Bihar famine of 1873–1874

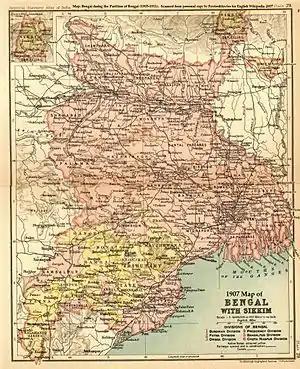
A 1907 map of Bihar, British India, shown as the northern region of Greater Bengal. Monghyr district (top middle) was one of the worst-hit areas in the Bihar famine of 1873–74.

The Bihar famine of 1873–1874 (also the Bengal famine of 1873–1874) was a famine in British India that followed a drought in the province of Bihar, the neighboring provinces of Bengal, the North-Western Provinces and Oudh. It affected an area of and a population of 21.5 million. The relief effort—organized by Sir Richard Temple, the newly appointed Lieutenant-Governor of Bengal—was one of the success stories of the famine relief in British India; there was little or no mortality during the famine.